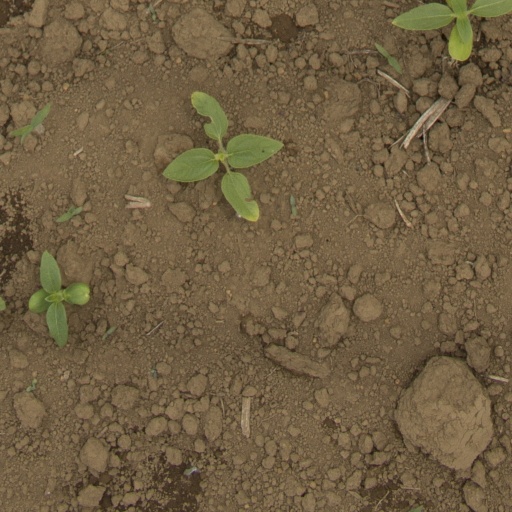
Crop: Jerusalem artichoke